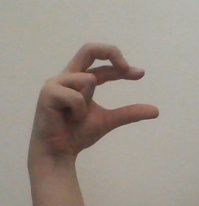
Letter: thal